DBox2

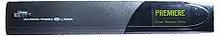
A DBox2

The DBox is a DVB satellite and cable digital television integrated receiver decoder (set-top box). They were distributed widely for use with Pay television channels.